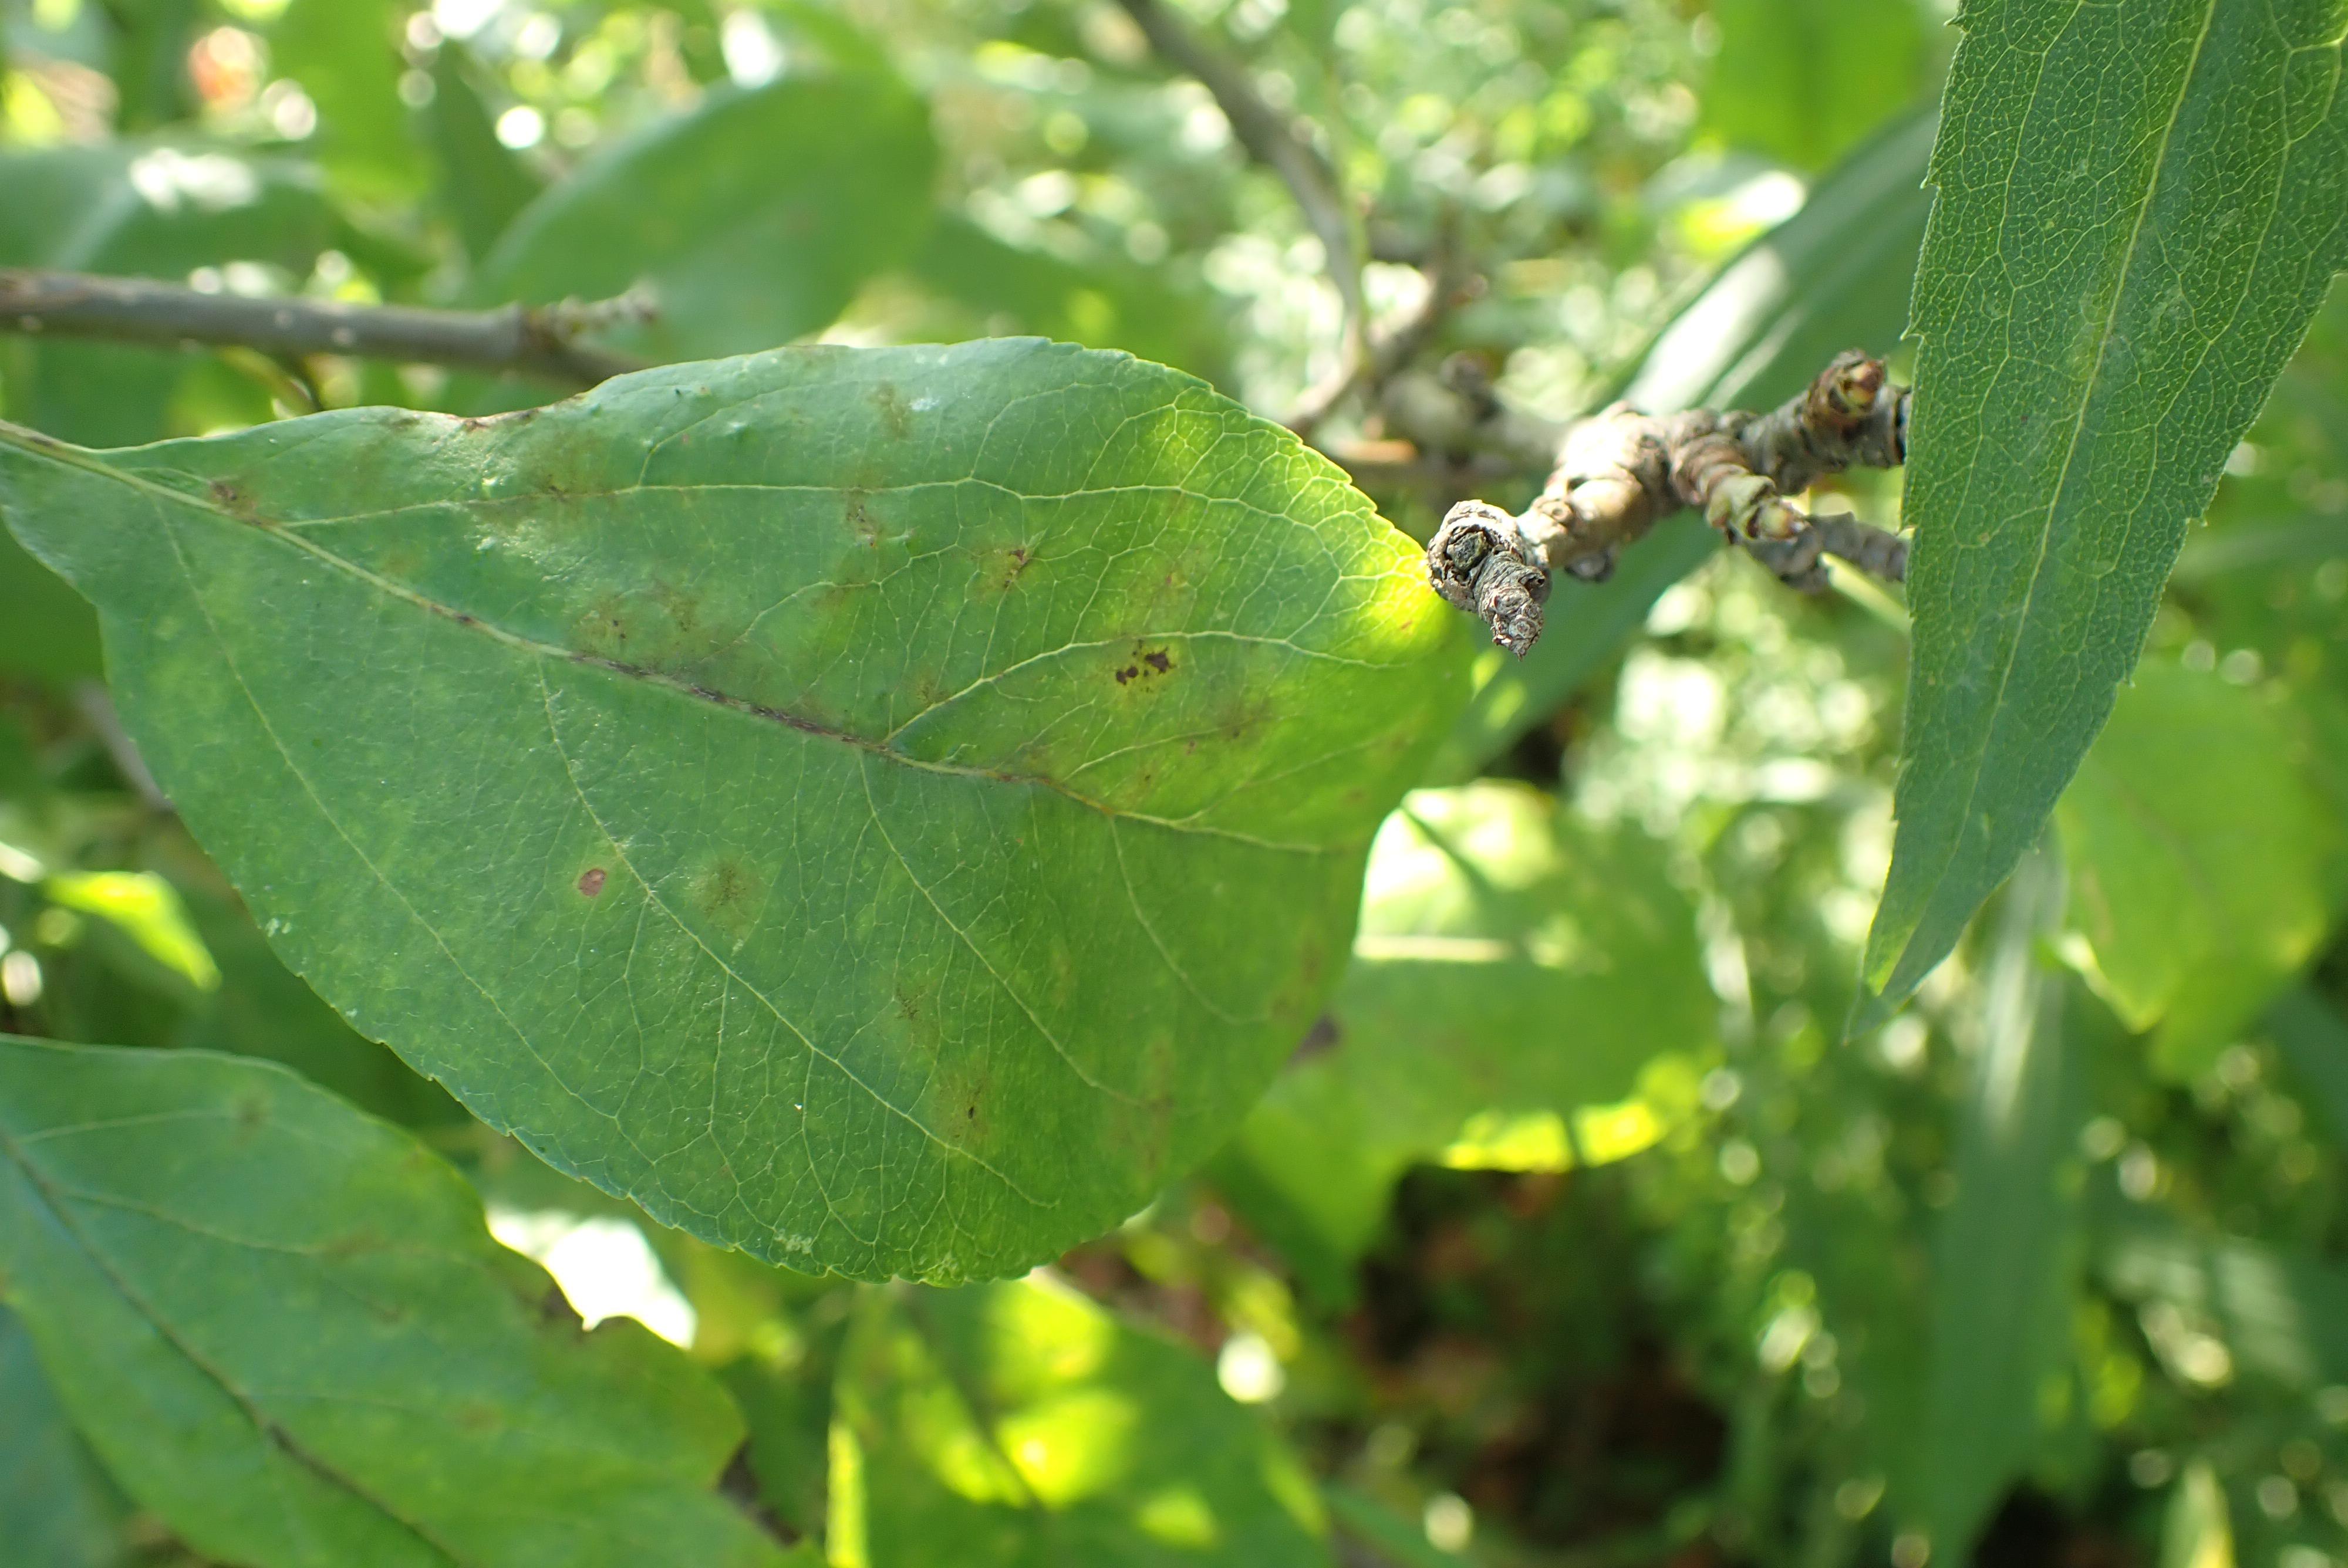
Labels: scab